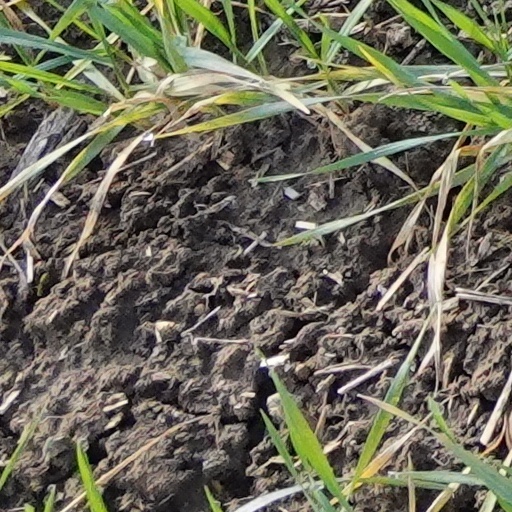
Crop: wheat